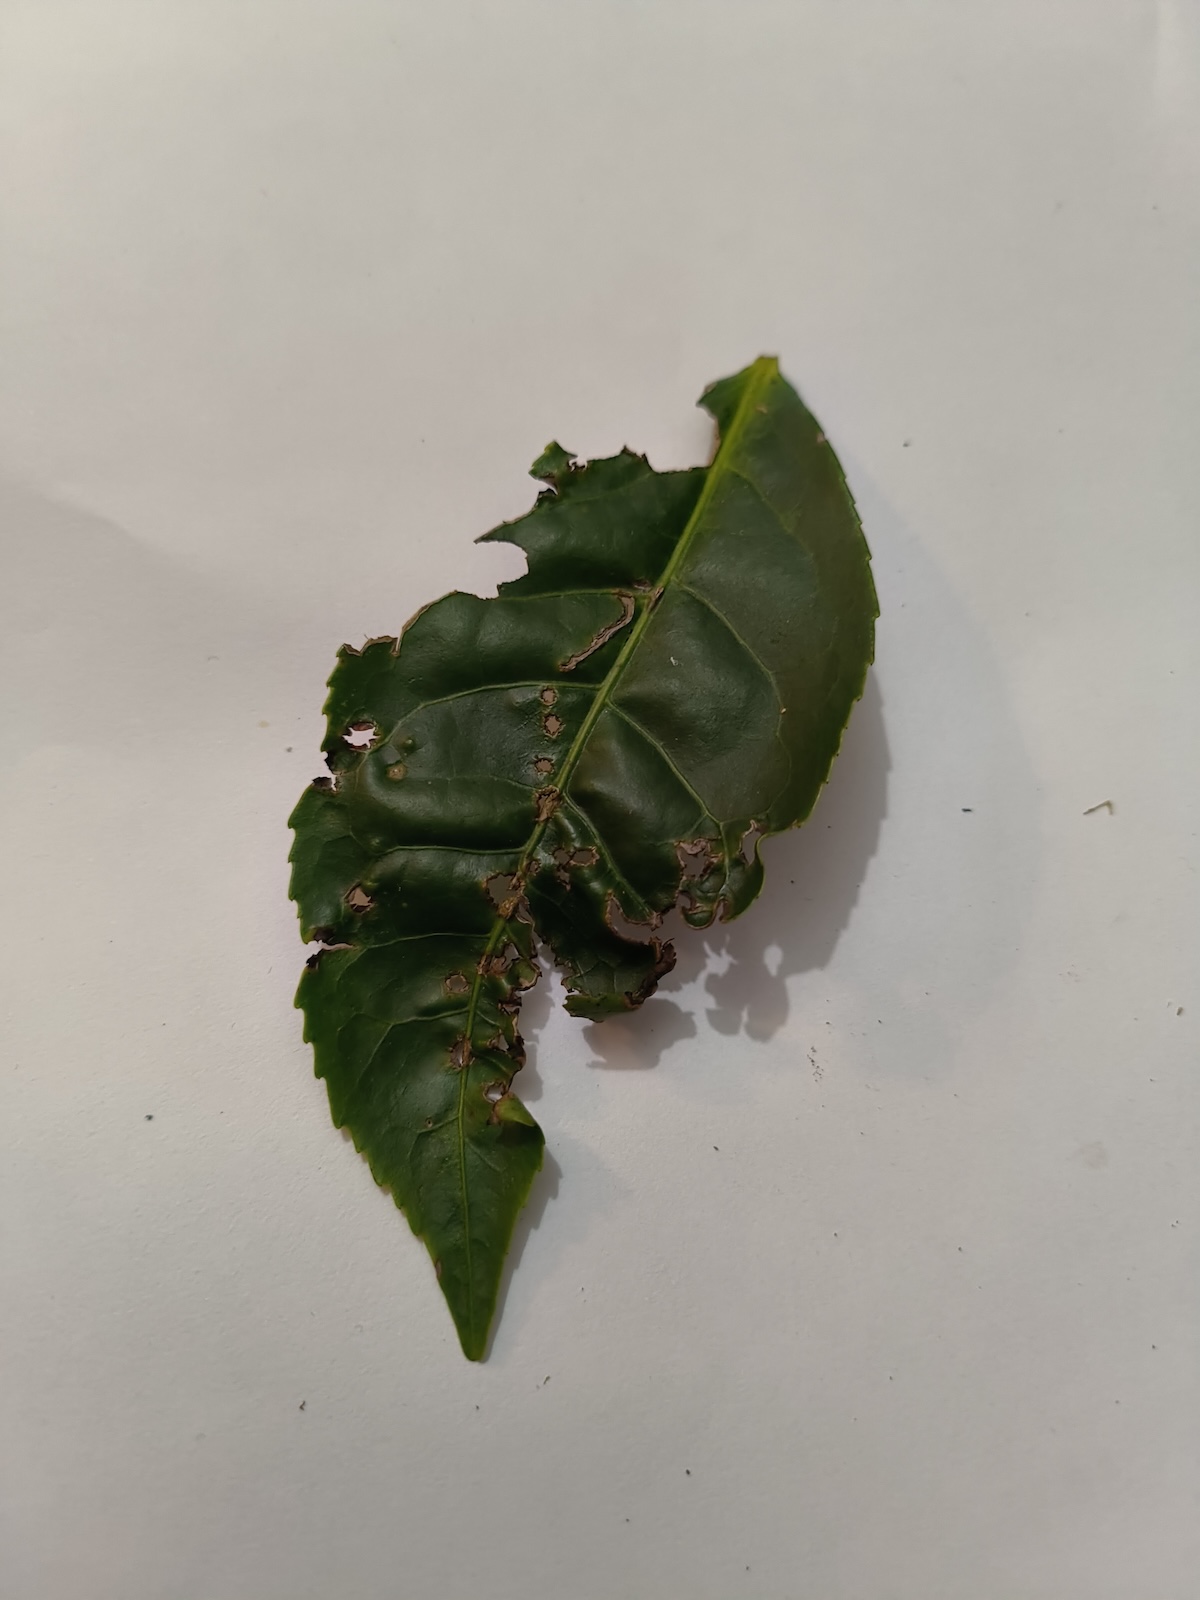
Label: Green mirid bug